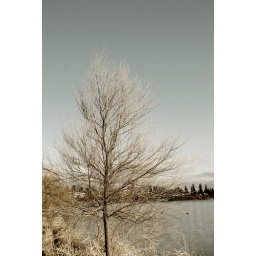
bare tree in the park